The Pomegranate

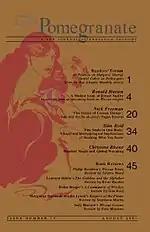
The front cover to "The Pomegranate: A New Journal of Neopagan Studies" (issue 17 portrayed).

The idea for "The Pomegranate" was initially developed by Fritz Muntean, a graduate student in religious studies at the University of British Columbia in Canada, who started the venture with his friend Diana Tracy, who was then living in Oregon in the United States. Initially naming their work "The Pomegranate: A New Journal of Neopagan Thought", the stated intention of the publication was to "provide a scholarly venue for the forthright and critical examination of Neopagan beliefs and practices". From 1996 to 2001, Muntean published 18 issues of "The Pomegranate" on a quarterly basis, gaining a growing readership as time went on, particularly after Muntean and Tracy introduced the journal to the assembled members at the third Nature Religions Scholars Network (NRSN), a group which met in conjunction with the annual San Francisco meeting of the American Academy of Religion.